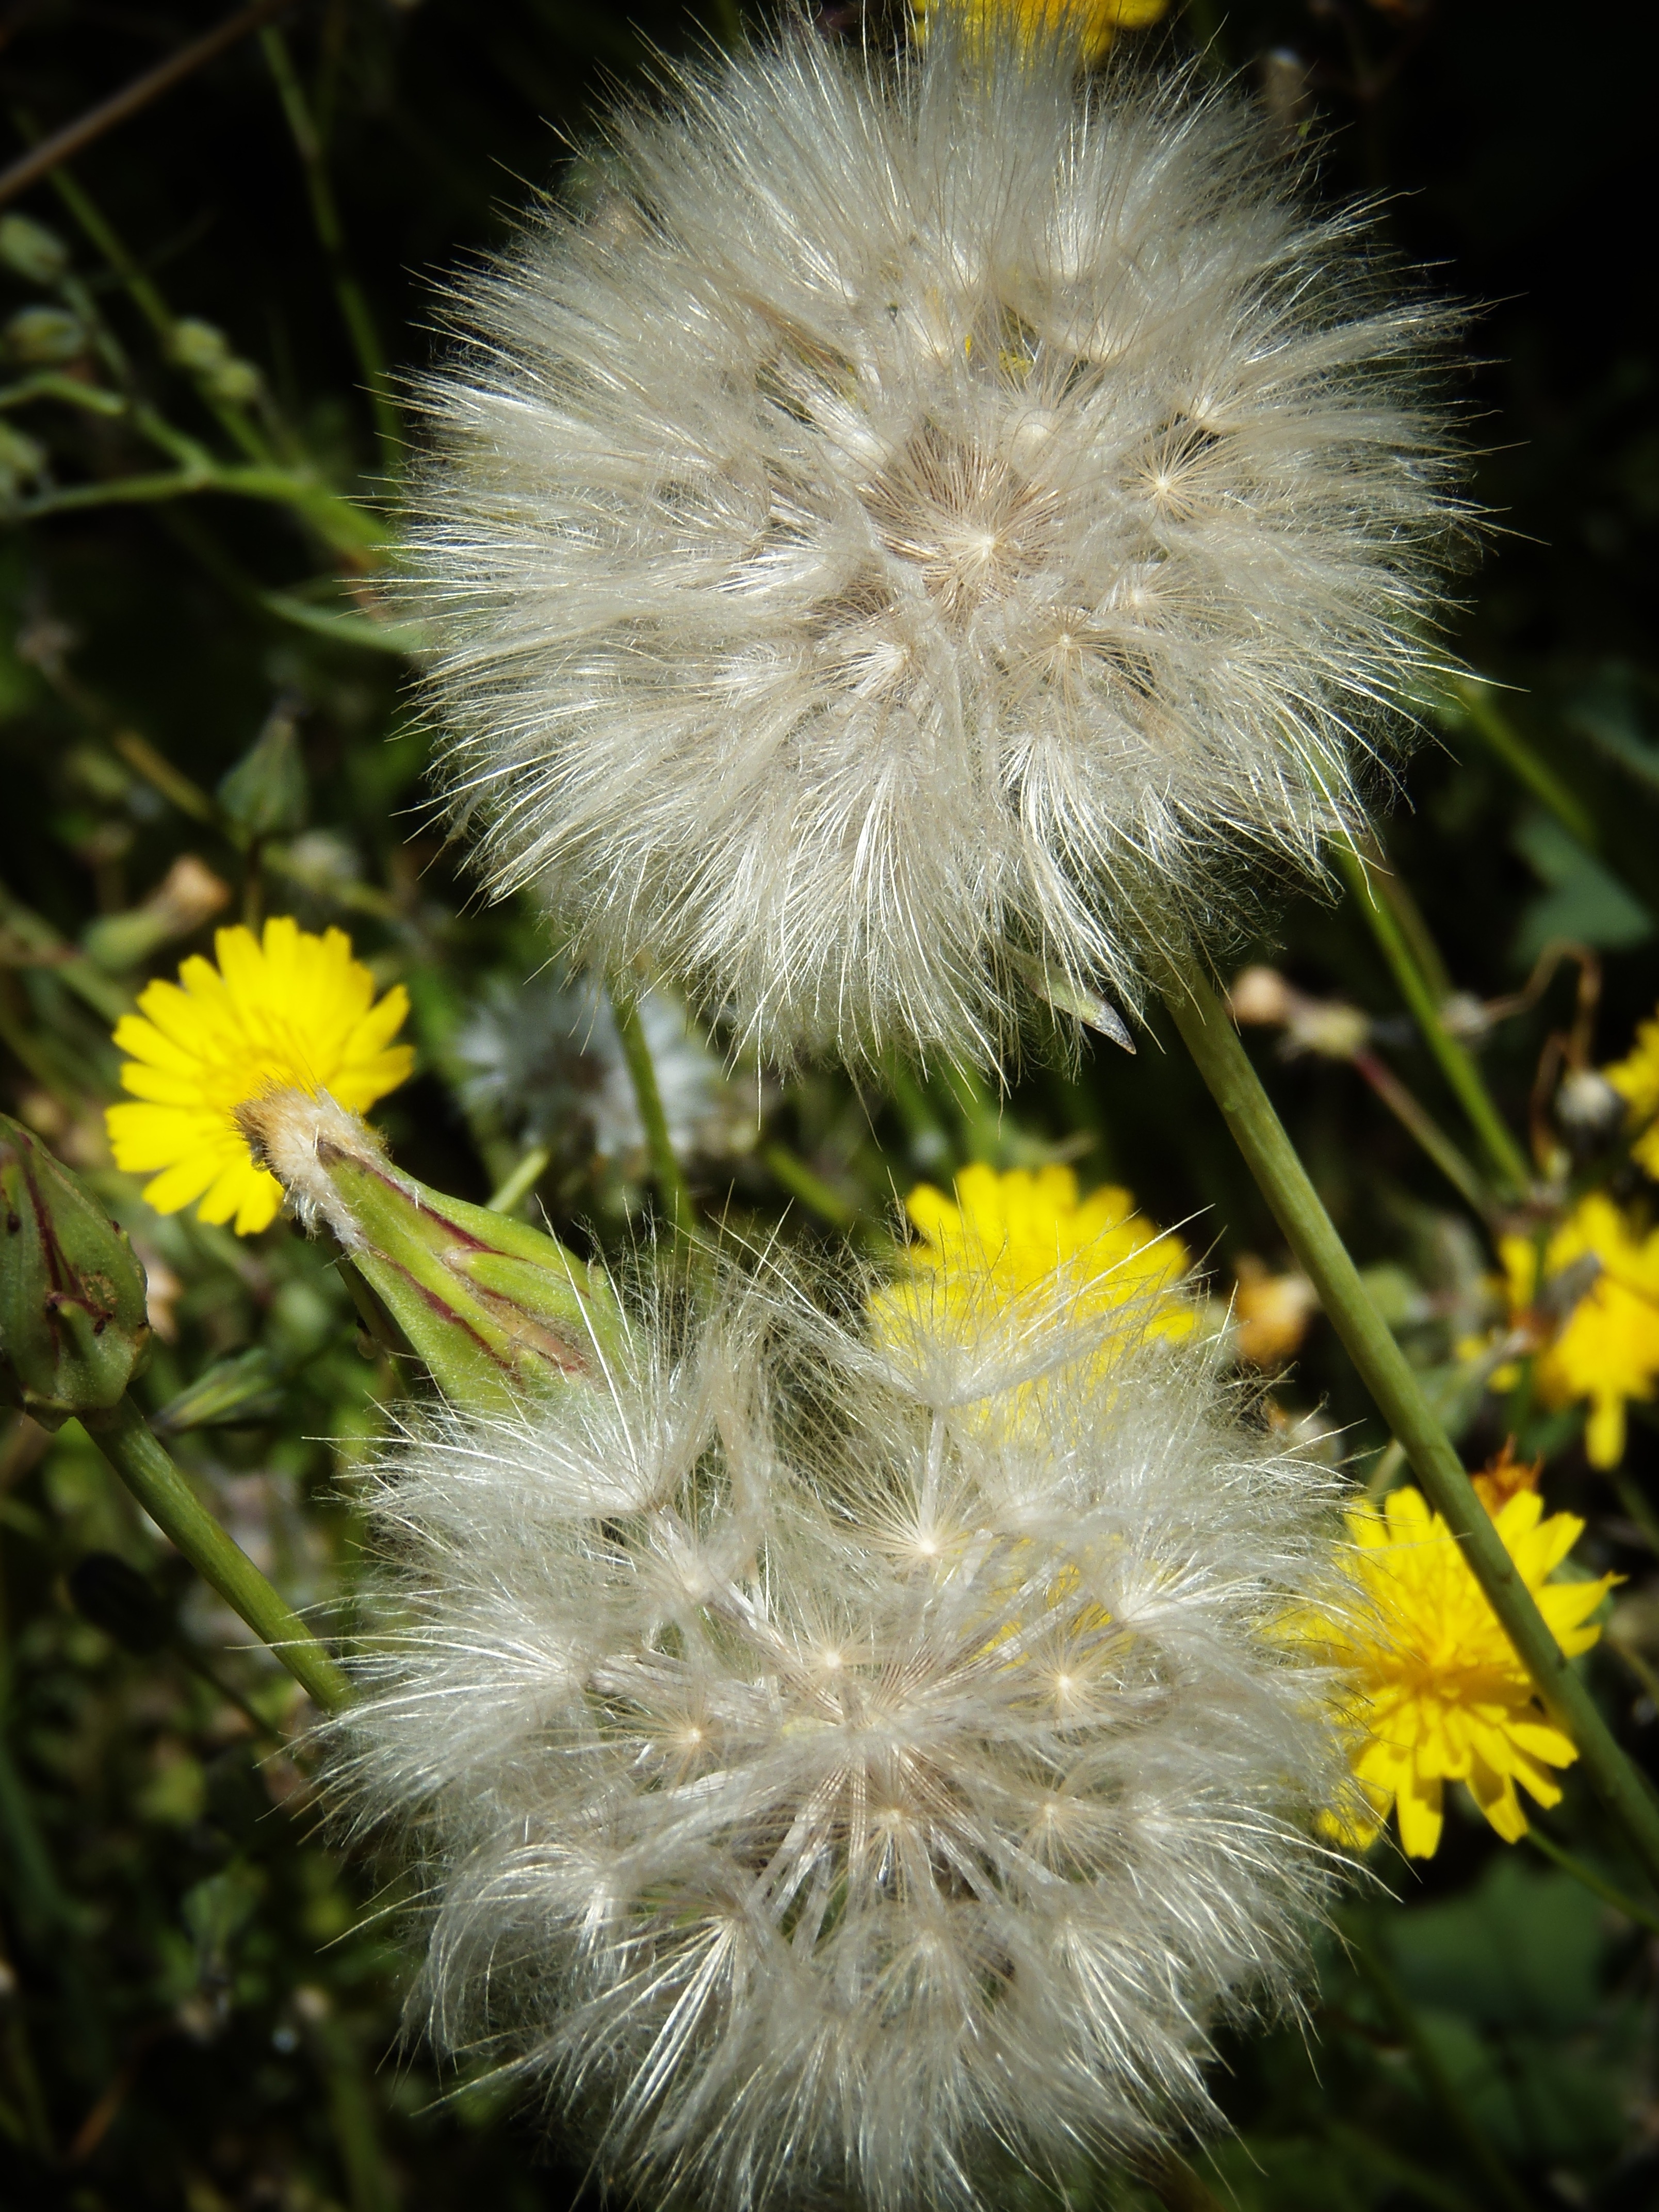
nature, plant, field, dandelion, flower, spring, botany, flora, wildflower, close up, wild flowers, thistle, beauty, macro photography, flowering plant, daisy family, silybum, land plant